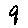
Label: 9